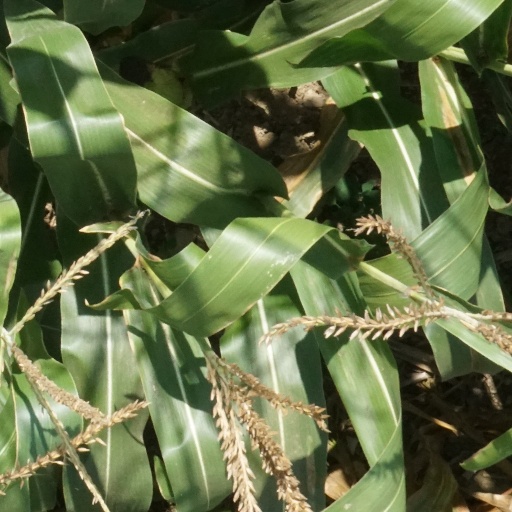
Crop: maize; corn